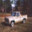
Label: pickup_truck